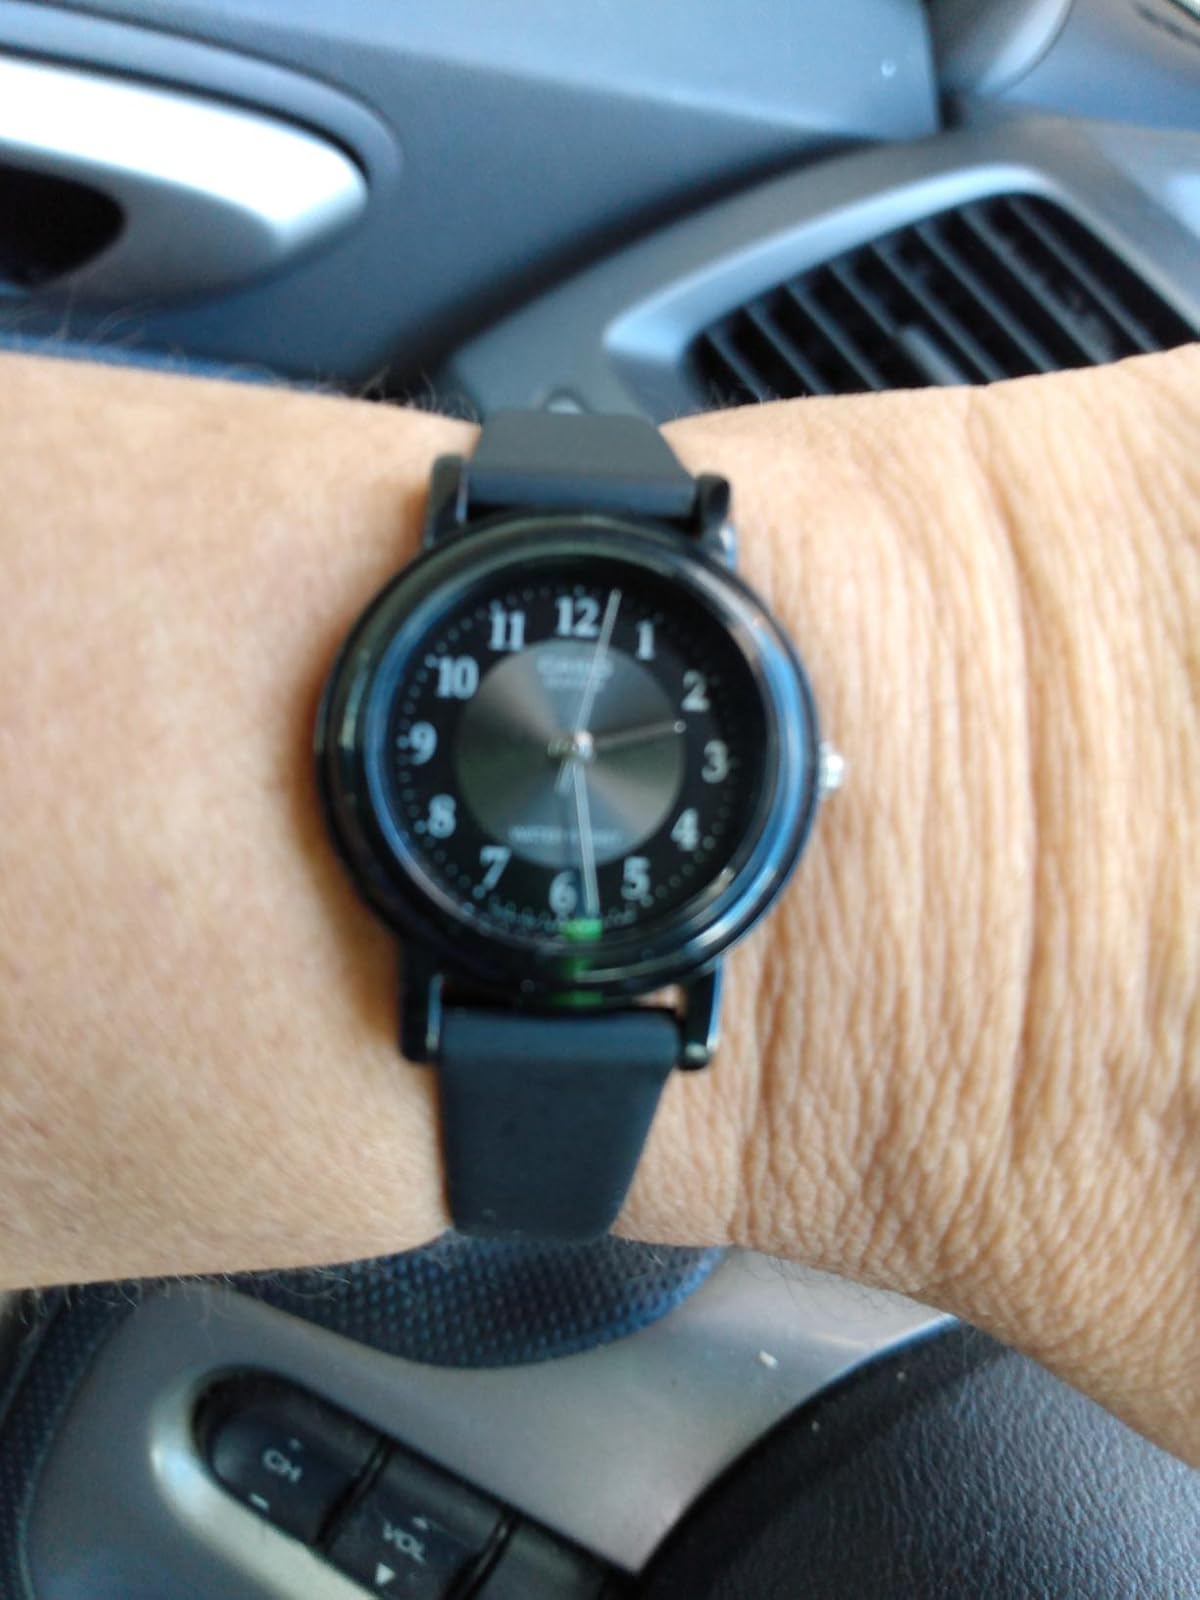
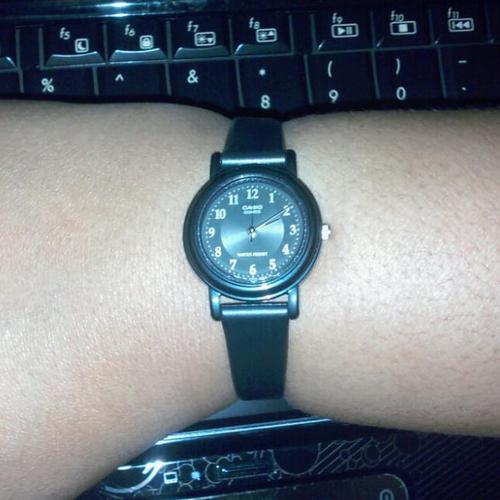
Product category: accessories_watch
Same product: yes